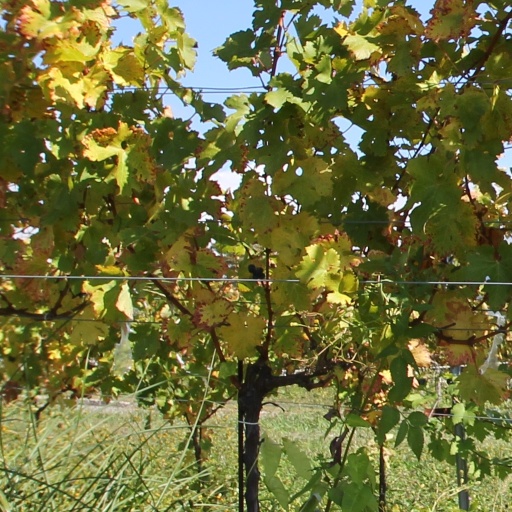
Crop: grape